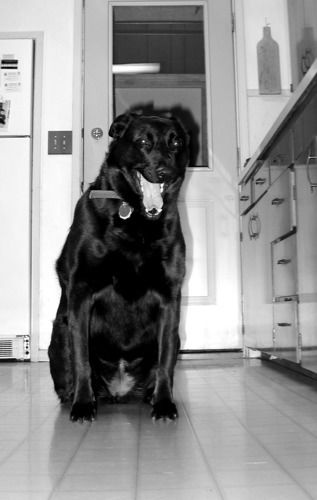
A dog with its mouth open sitting in a kitchen.
A black dog is sitting in a kitchen
A large dog sitting in front of a door in a kitchen.
A kitchen with a black sitting on the floor.
A black dog sits with its mouth open in a kitchen.